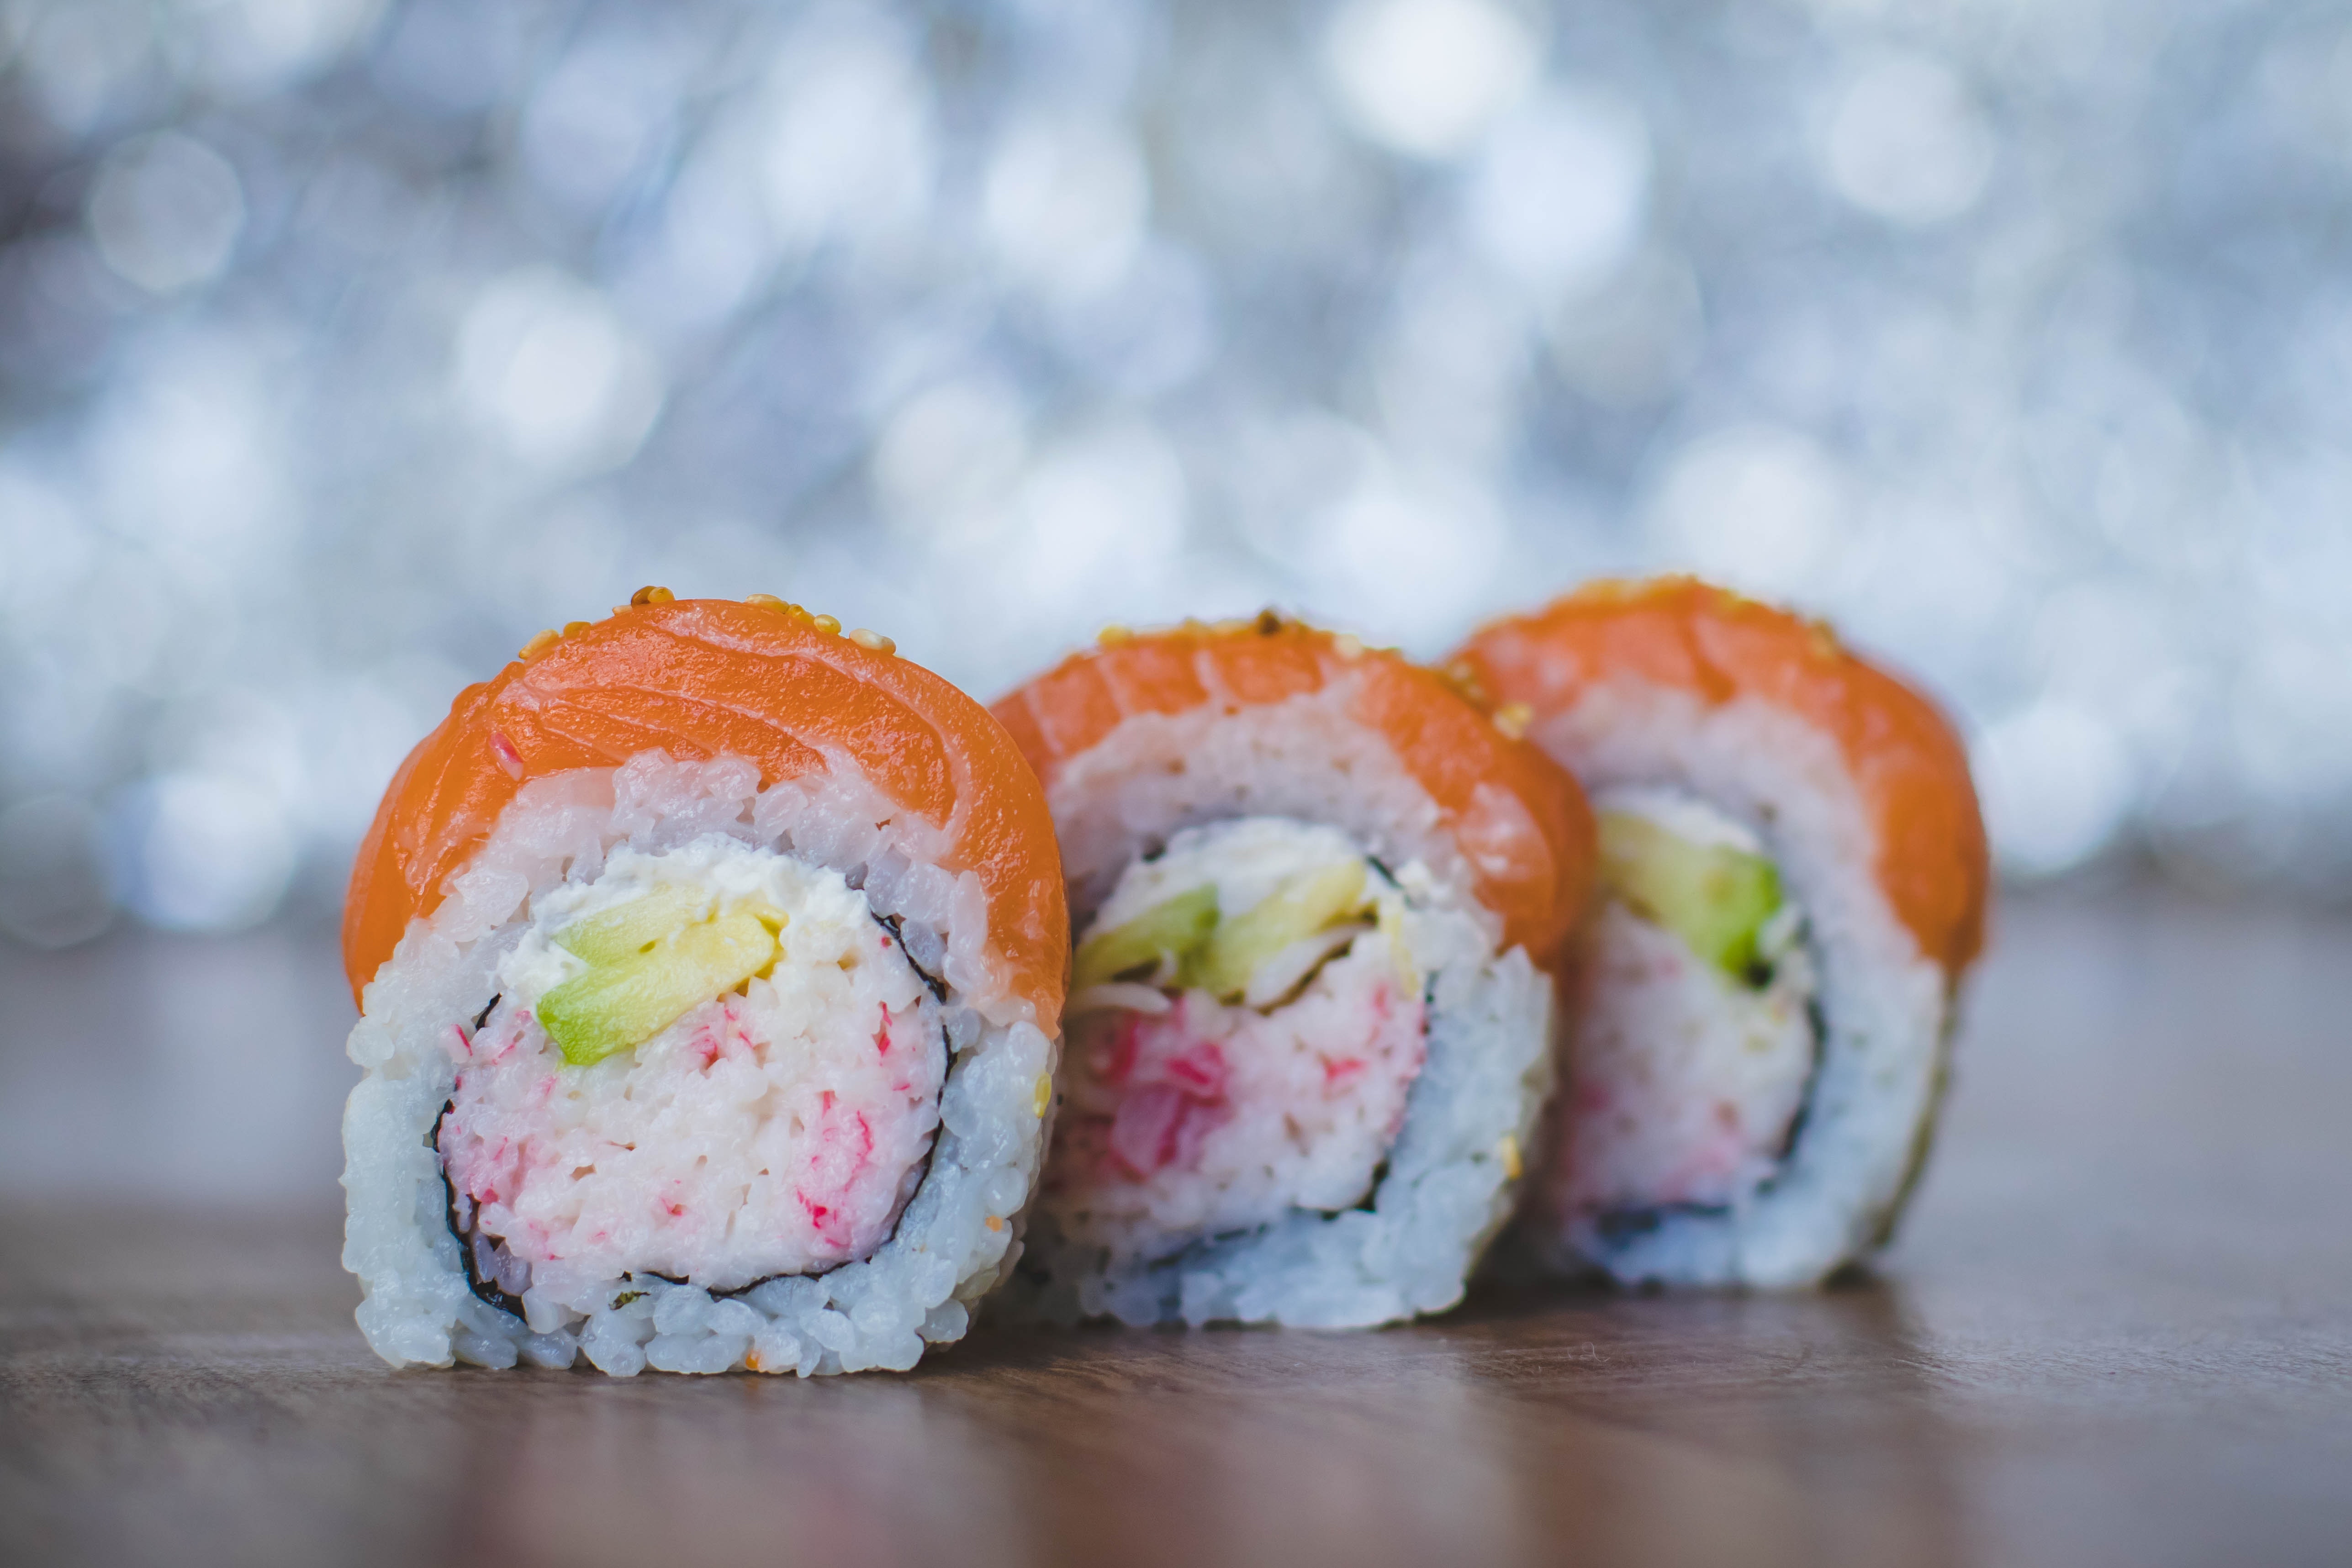
sushi, dish, gimbap, food, california roll, cuisine, comfort food, ingredient, steamed rice, japanese cuisine, sashimi, la carte food, sakana, recipe, spam musubi, smoked salmon, salmon, side dish, produce